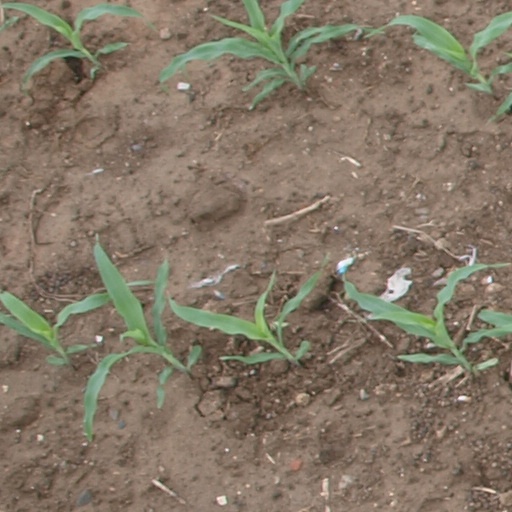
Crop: maize; corn